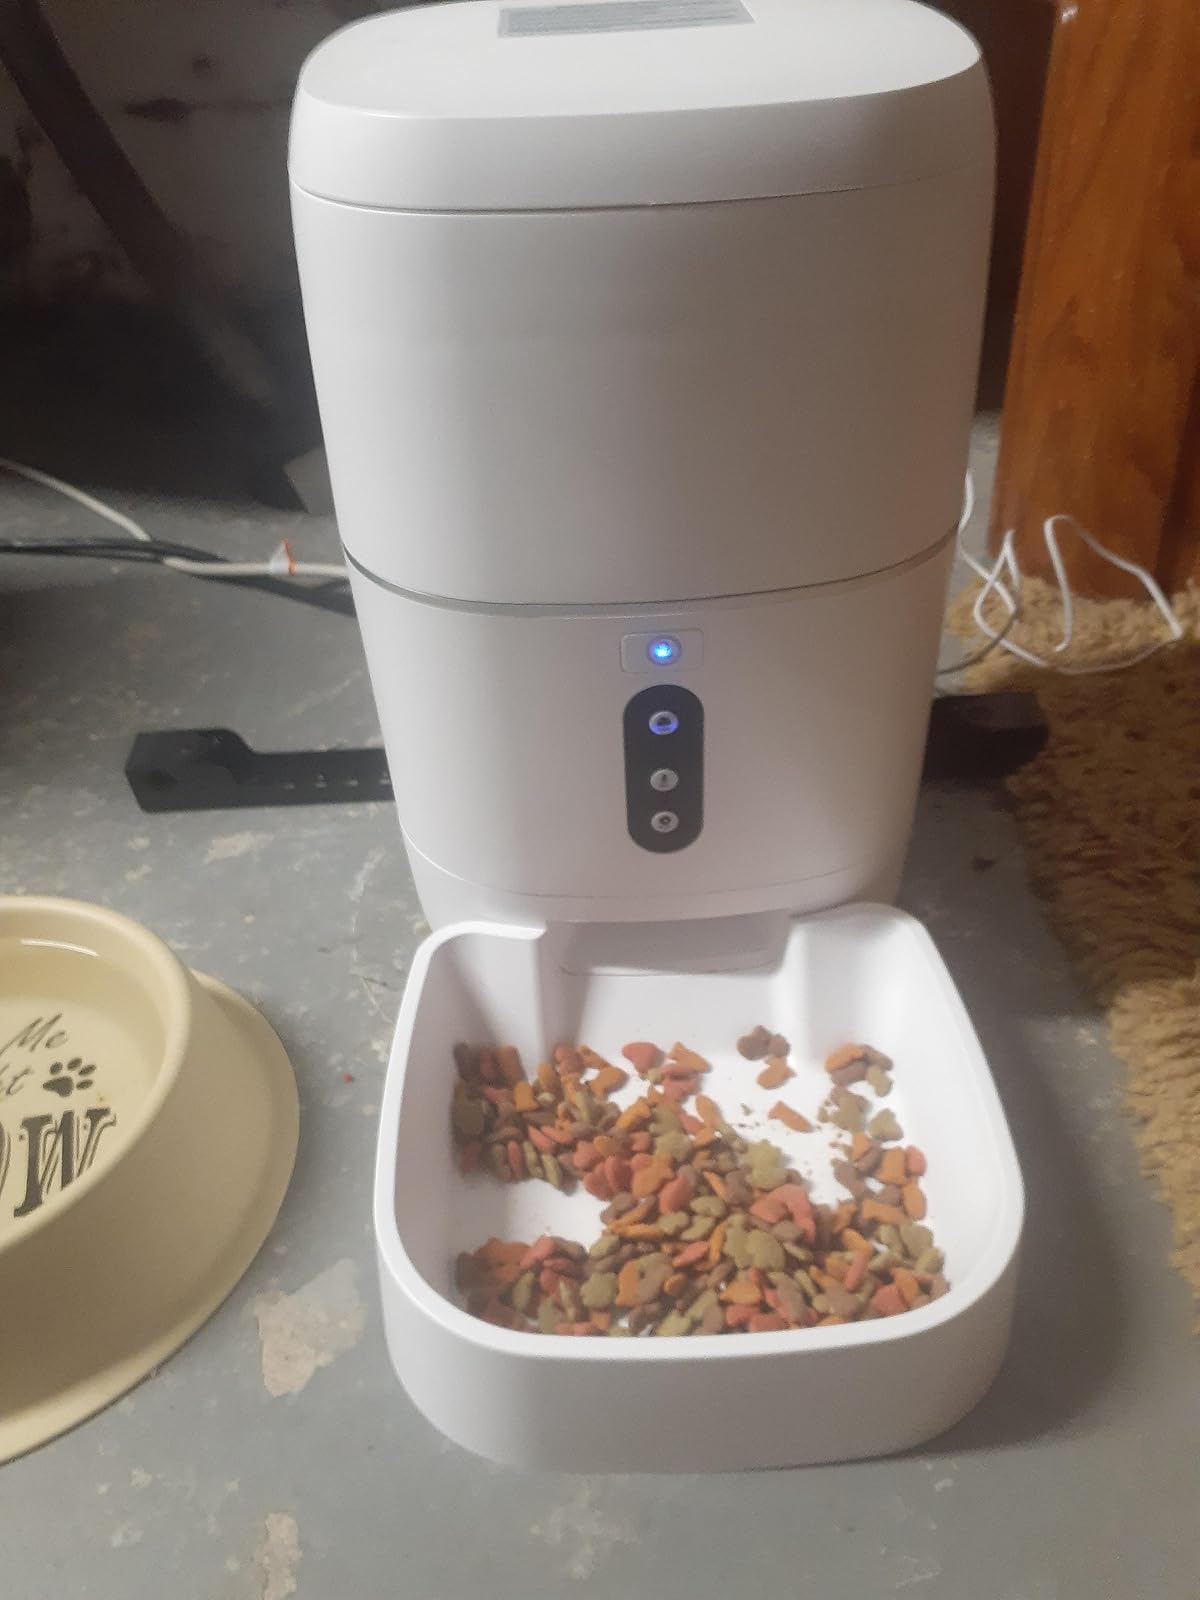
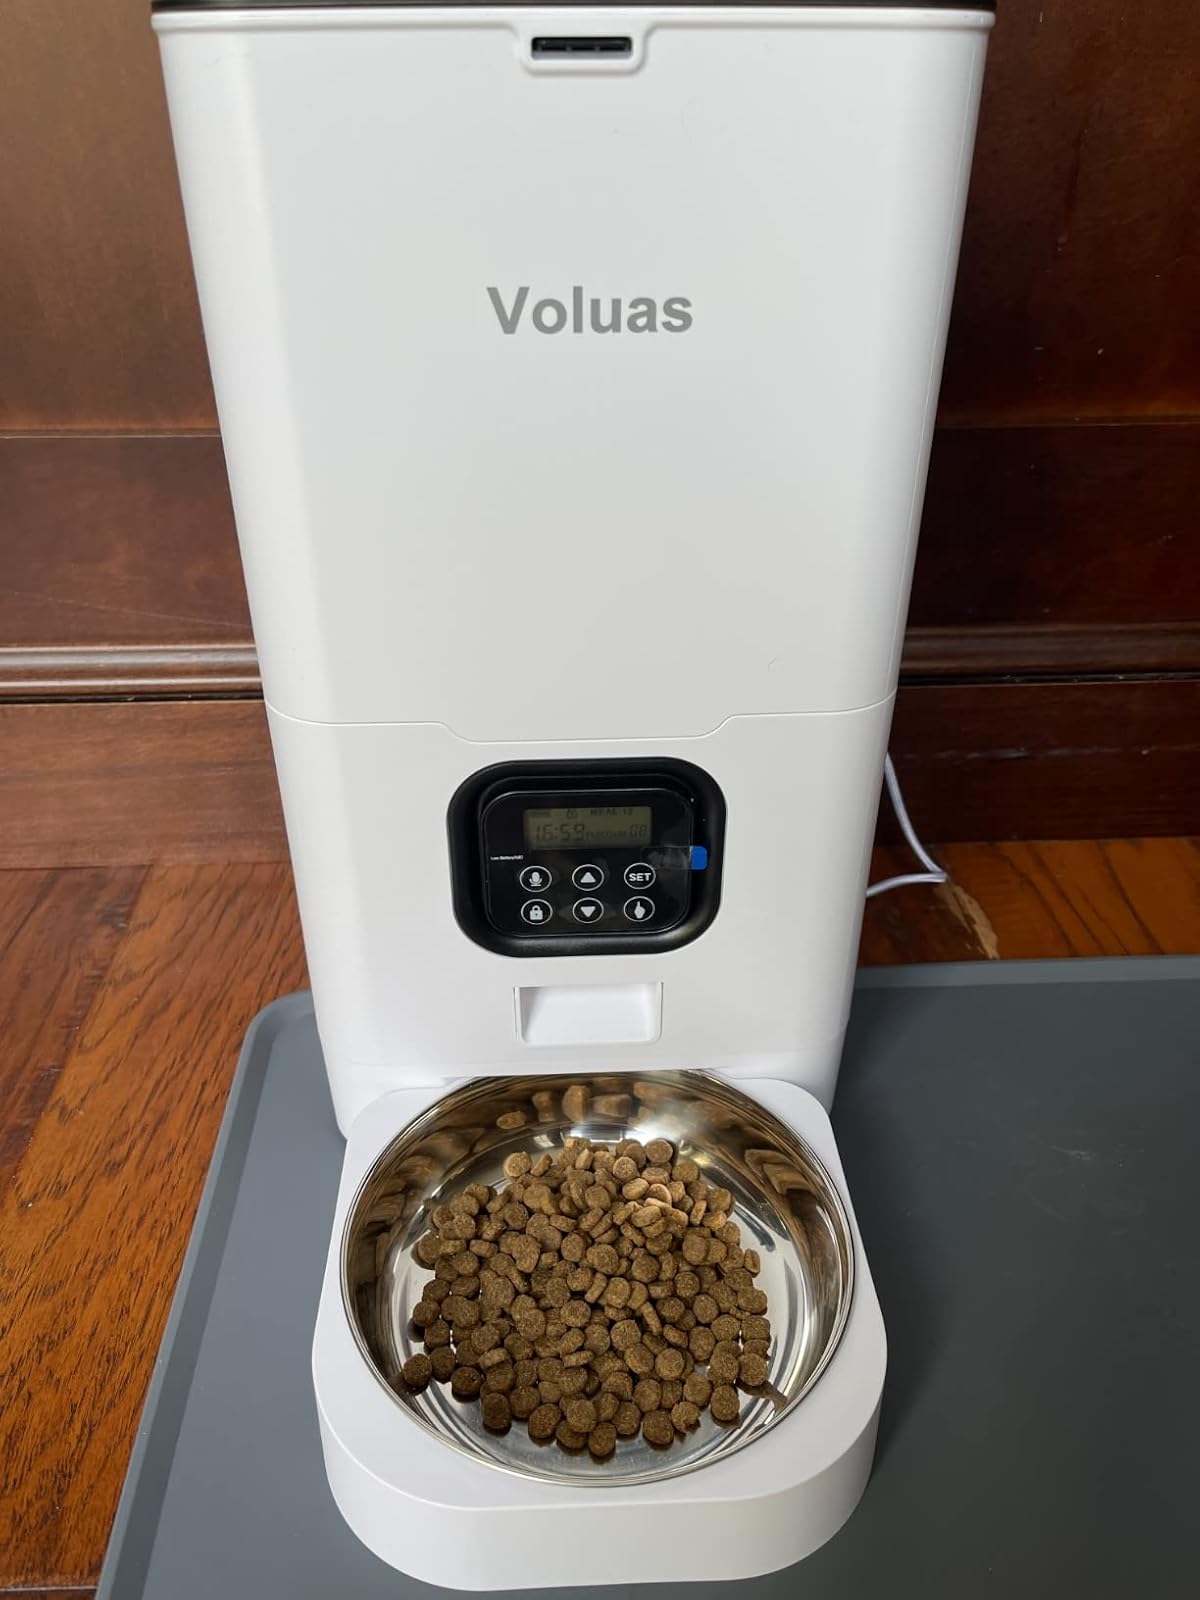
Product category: items_feeder
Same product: no